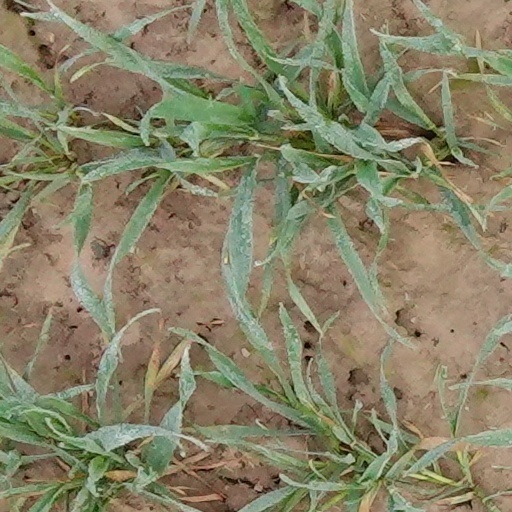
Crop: wheat